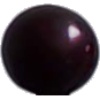
Label: cherry_wax_black